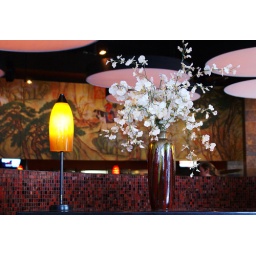
A lamp and flowers in a vase on the hostess desk at P.F. Chang's in Virginia Beach Town Center